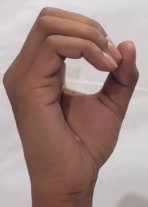
ASL sign: O